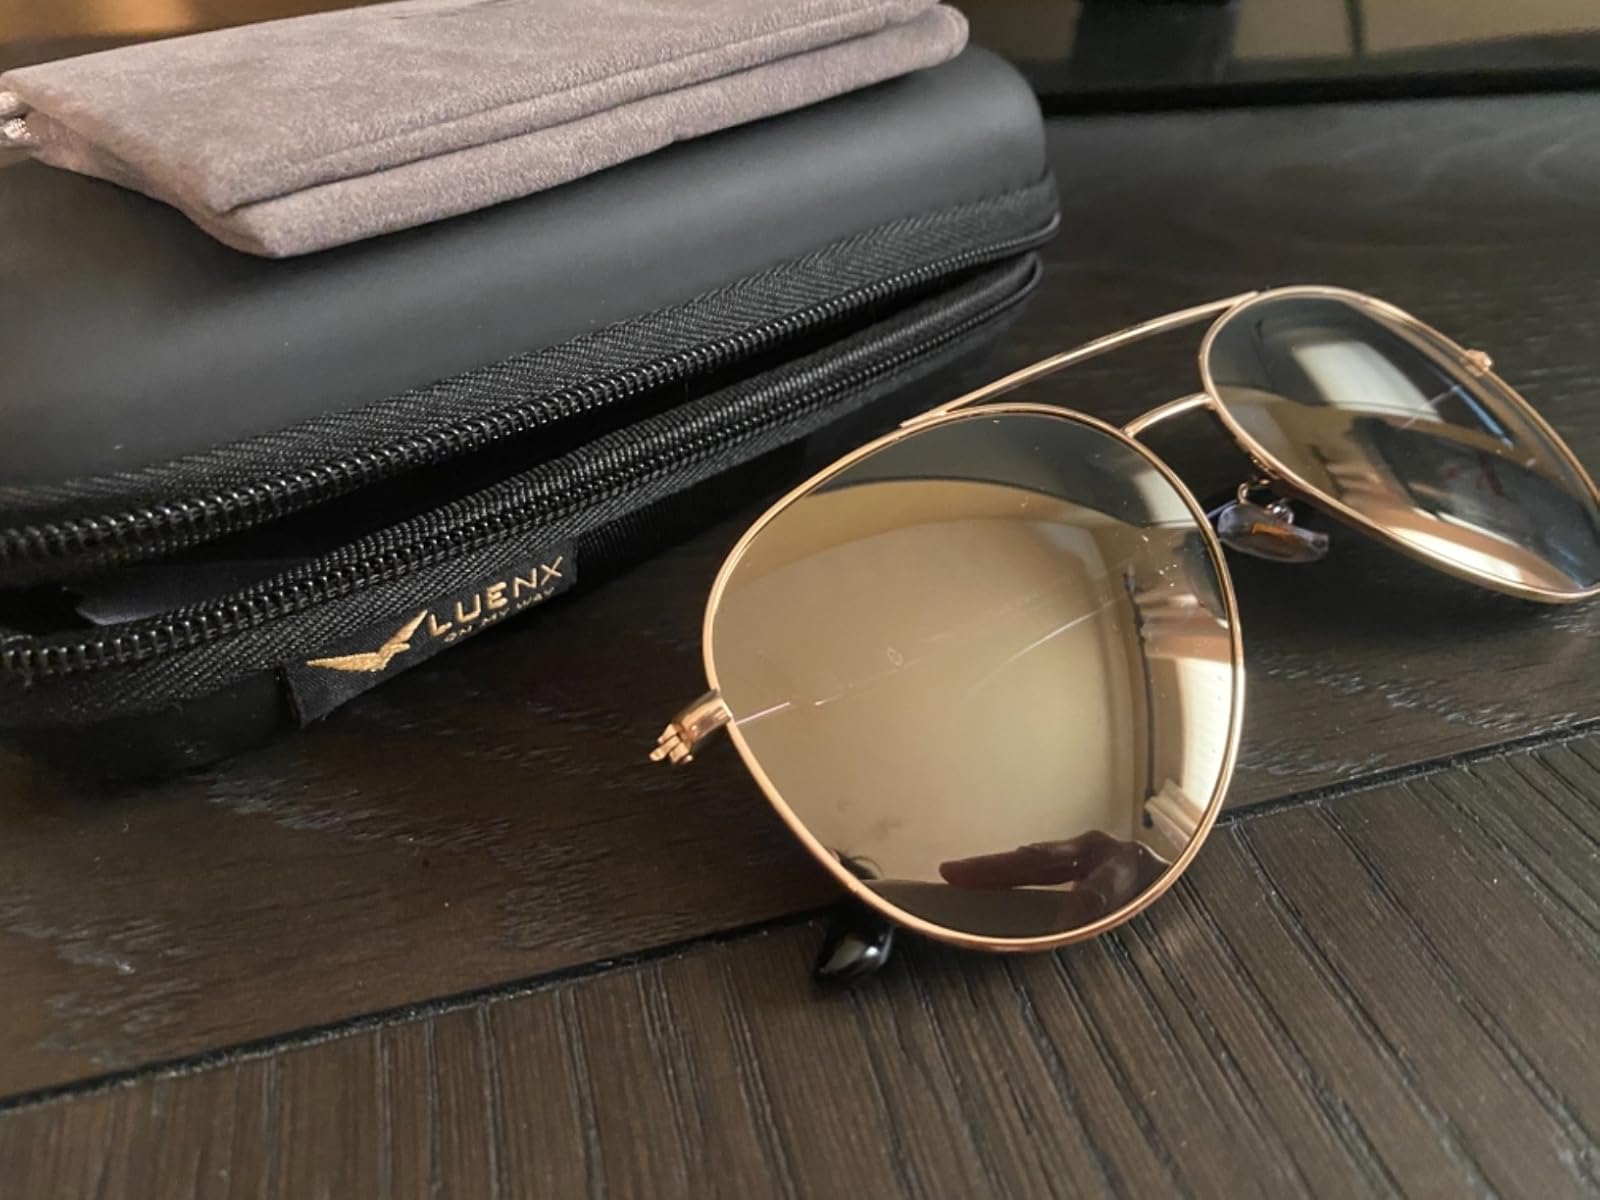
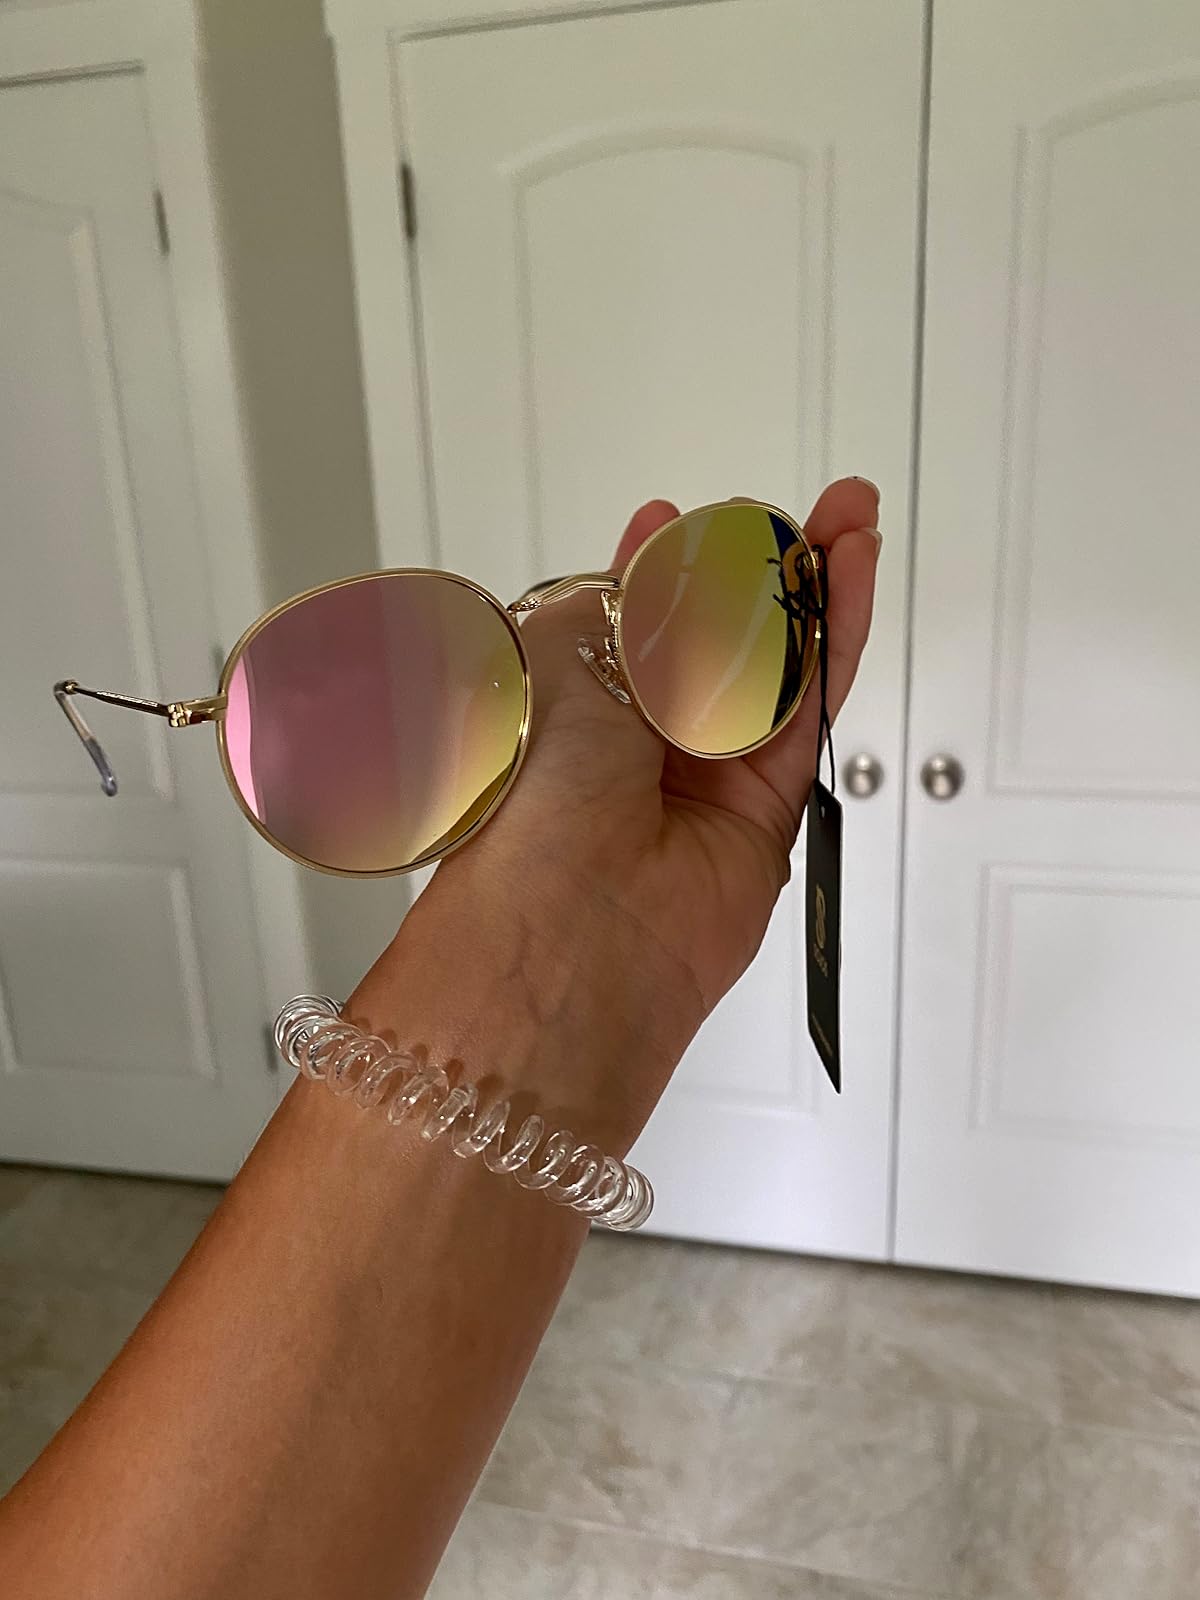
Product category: accessories_sunglasses
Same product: no